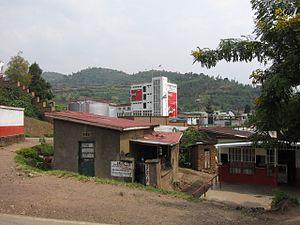
Bralirwa, Brasseries et Limonaderies du Rwanda, est la plus importante entreprise brassicole du Rwanda. C'est une filiale de Heineken, établie à Gisenyi au bord du lac Kivu.
Primus est le nom adopté par diverses marques de bières de différents pays :